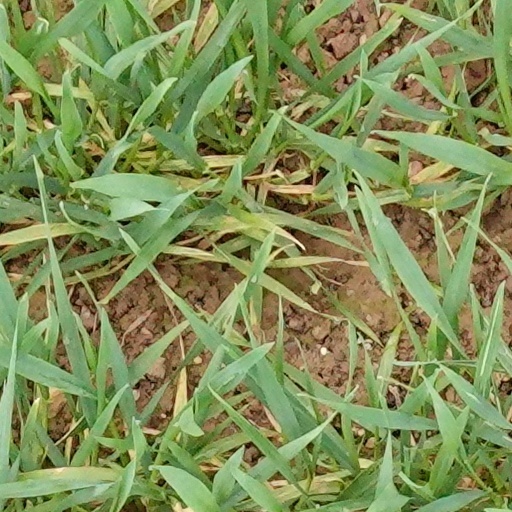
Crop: wheat